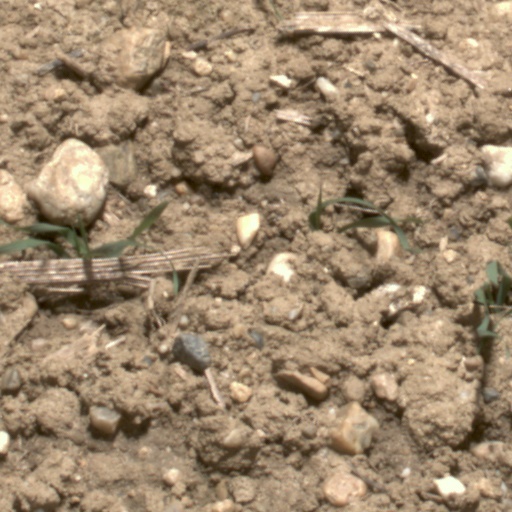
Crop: wheat